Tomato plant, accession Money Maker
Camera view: vertical (180 deg); turntable rotation: 120 degrees
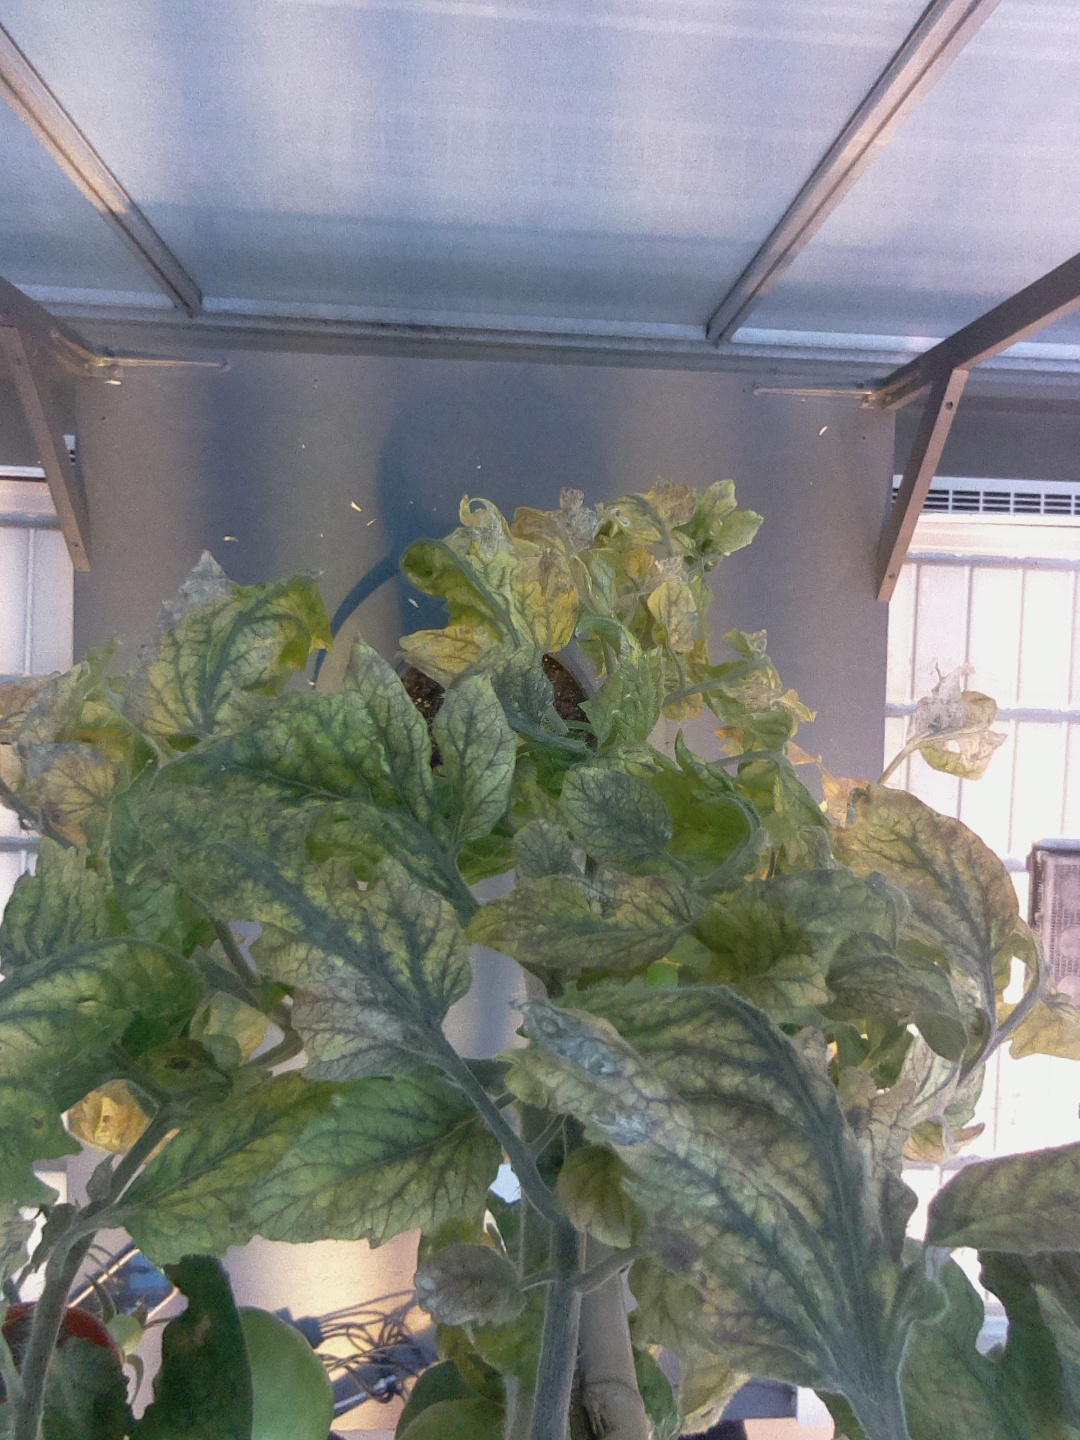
BBCH growth stage 83: 30%-40% of fruits show typical fully ripe color